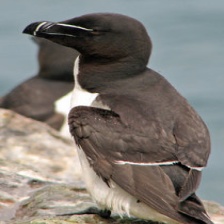
Species: RAZORBILL
Scientific name: ALCA TORDA